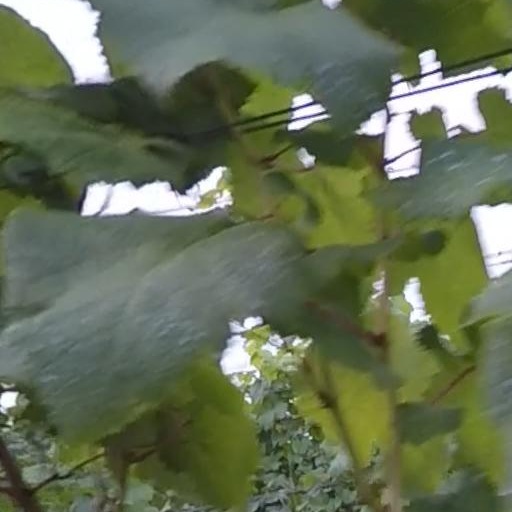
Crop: grape